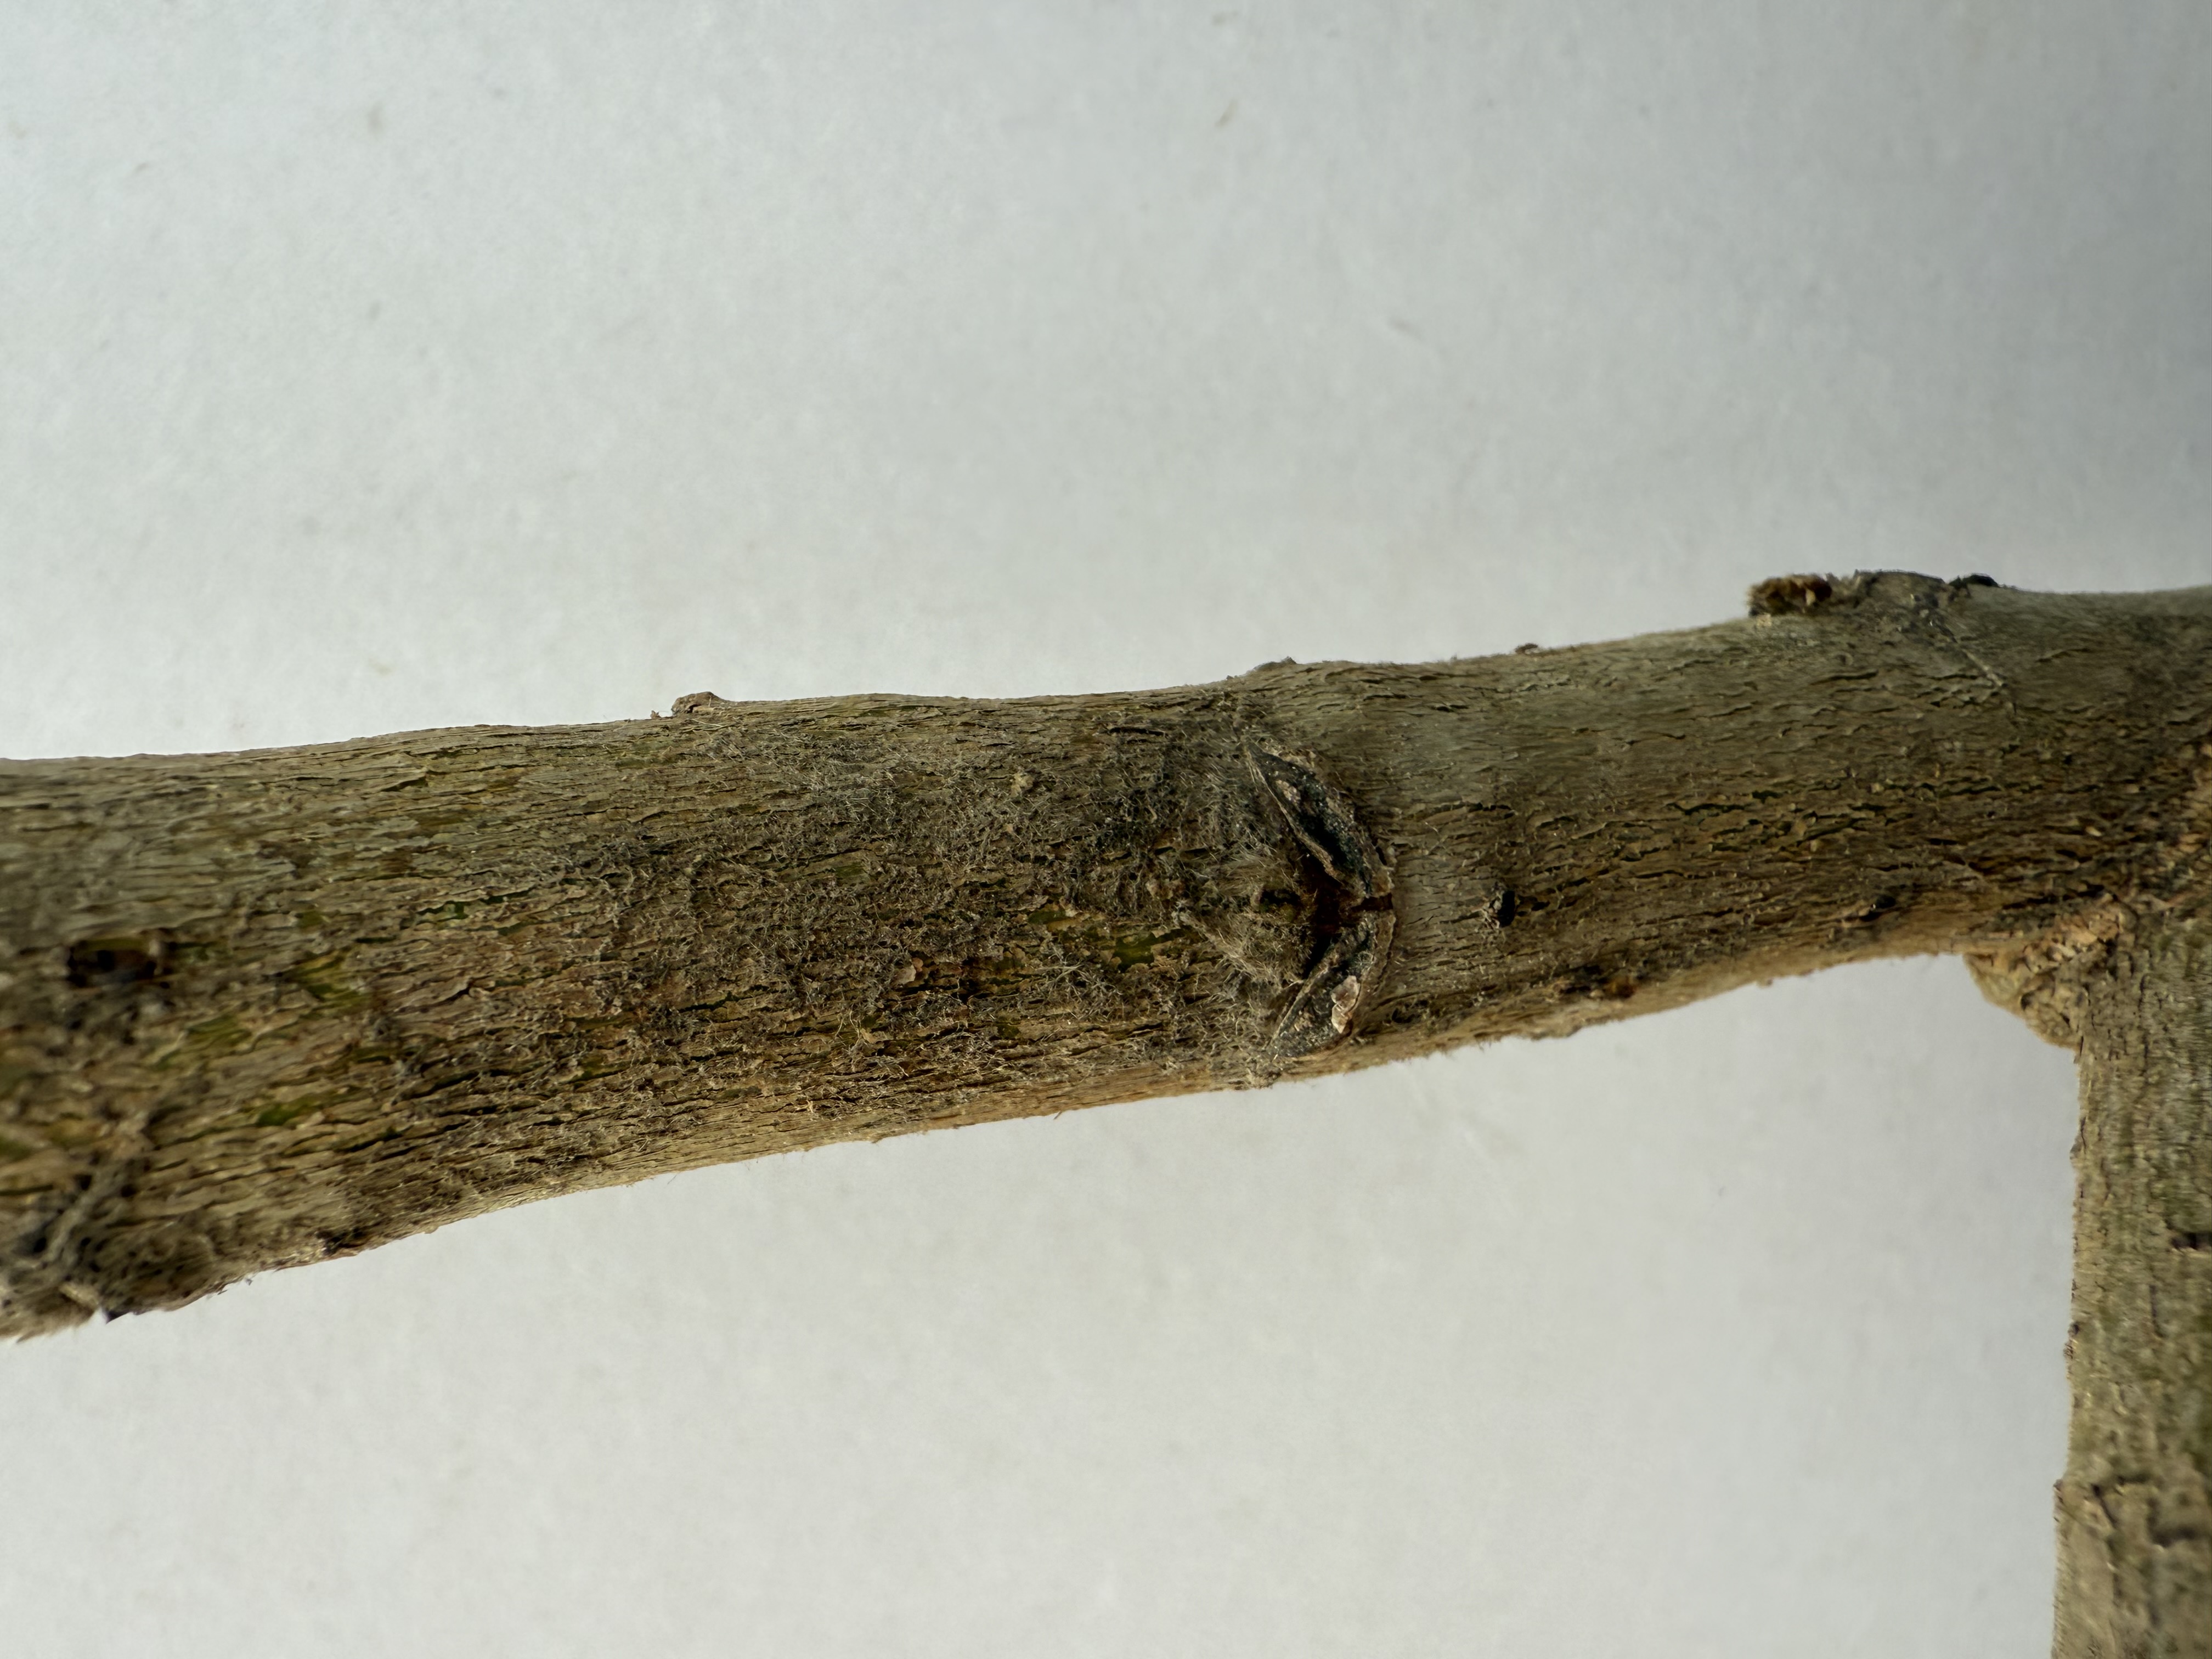
Variety: Loquat